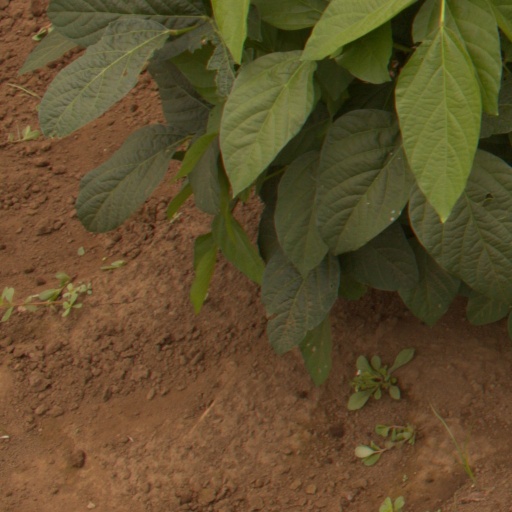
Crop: soybean